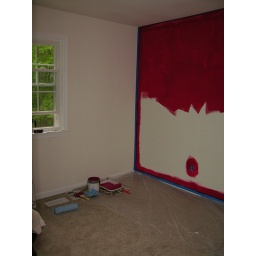
Painting the red accent wall in my art studio